Hankou

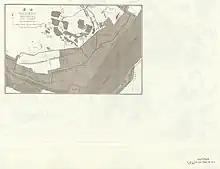
Map of Hankou (labeled as HAN-K'OU (HANKOW) )

The city's name literally means "Mouth of the Han", from its position at the confluence of the Han with the Yangtze River. The name appears in a Tang dynasty poem by Liu Zhangqing. Other historical names for the city include Xiakou, Miankou, and Lukou.